Lesnovo Monastery

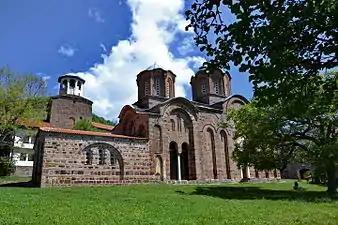
Lesnovo monastery

Lesnovo monastery, officially called "Monastery of St Archangel Michael and St Hermit Gabriel of Lesnovo" (Macedonian Cyrillic: "Свети Архангел Михаил и пустиножителот Гаврил Лесновски"), is a medieval monument in North Macedonia. It is perhaps the best preserved endowment of a Serbian noble of the 14th century, with well-preserved frescoes.